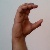
The image shows a hand gesture representing the letter 'C' in Indian Sign Language.